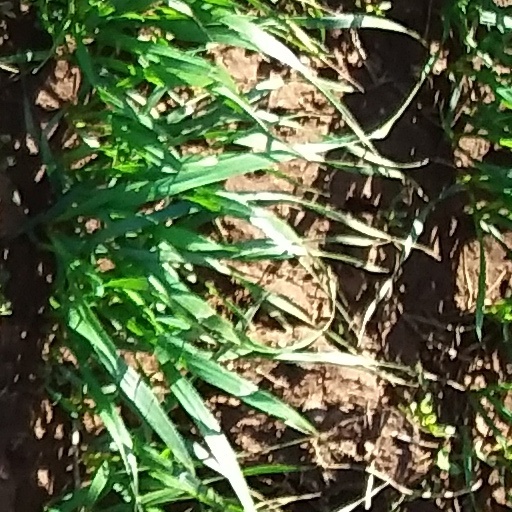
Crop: wheat